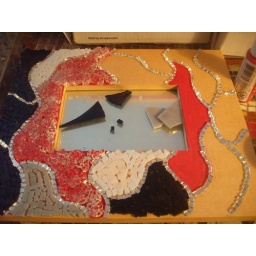
12x12 frame. stained glass in black, white and gray, tempered glass over &amp;quot;cherry cobbler&amp;quot; acrylic and hand cut mirror.